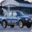
Label: automobile